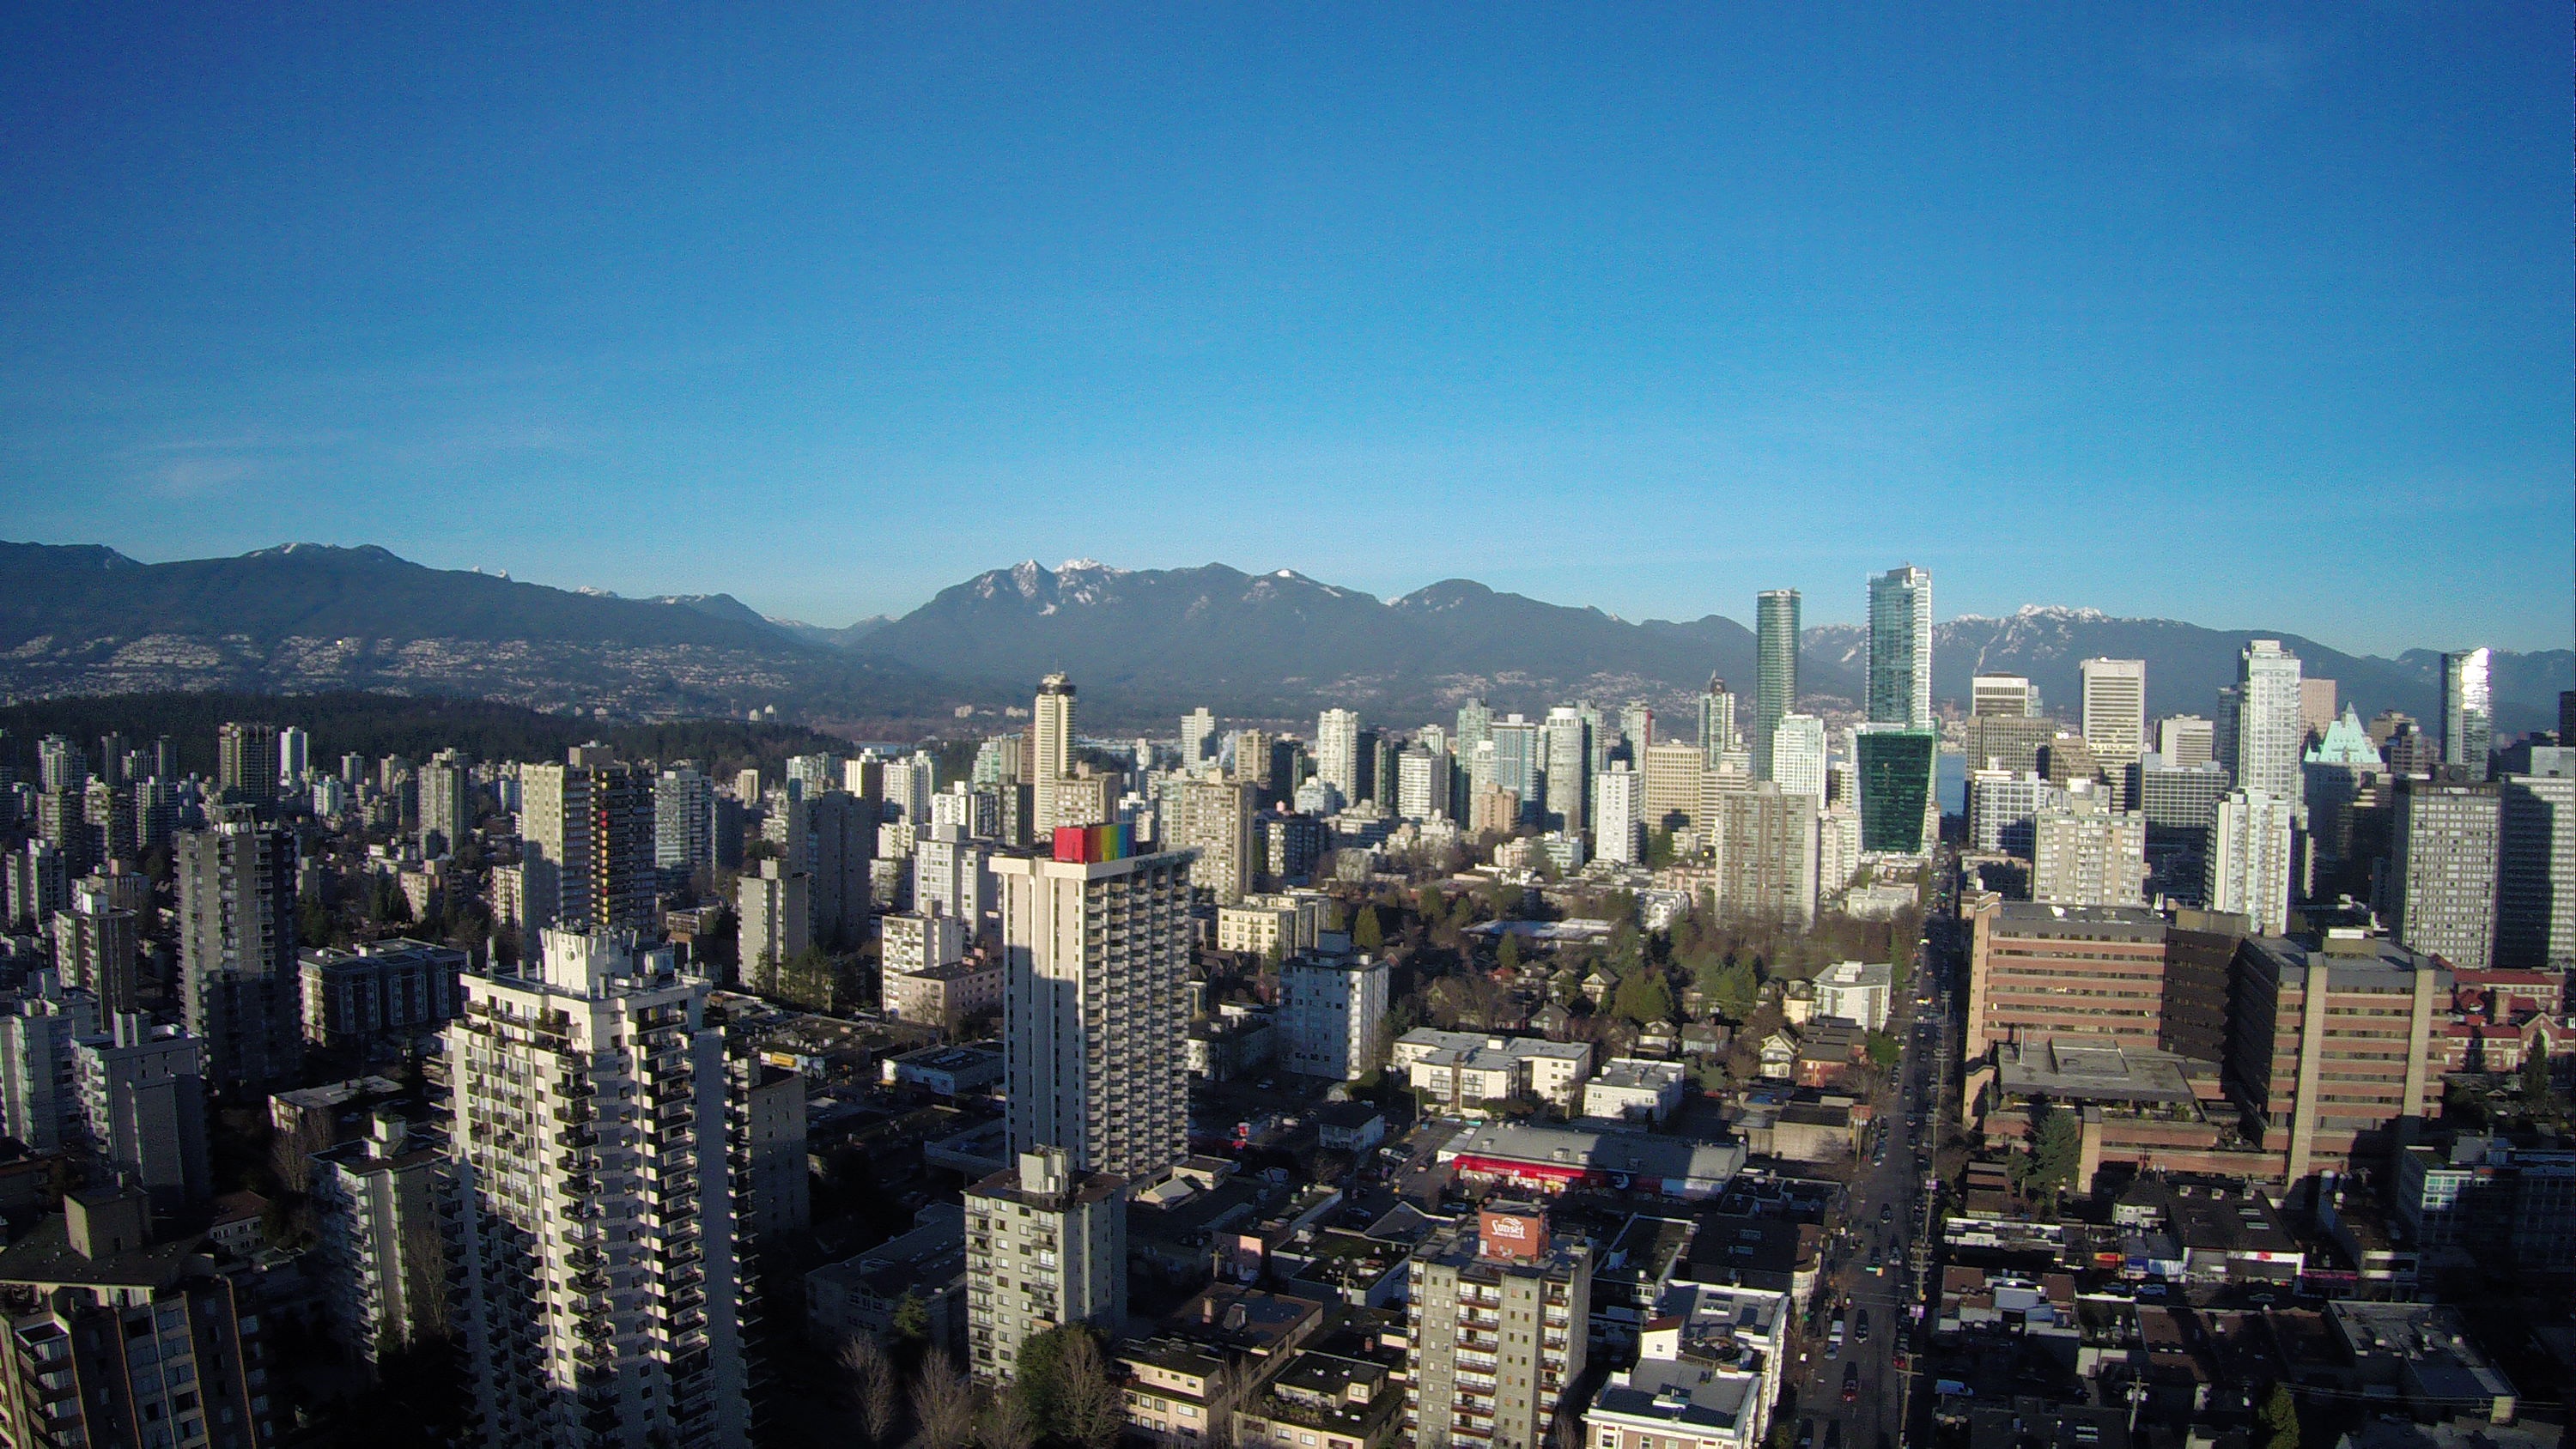
horizon, skyline, photography, city, skyscraper, cityscape, panorama, downtown, vancouver, landmark, aerial, tower block, drone, mountains, canada, metropolis, aerial photography, urban area, residential area, geographical feature, human settlement, atmosphere of earth, metropolitan area